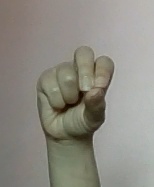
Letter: gaaf